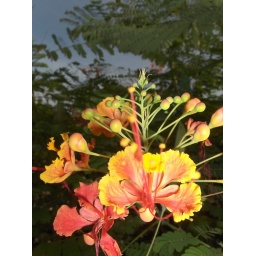
Beautiful orange flower along the beach in Barbados